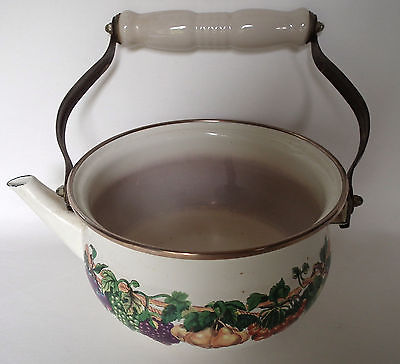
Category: kettle